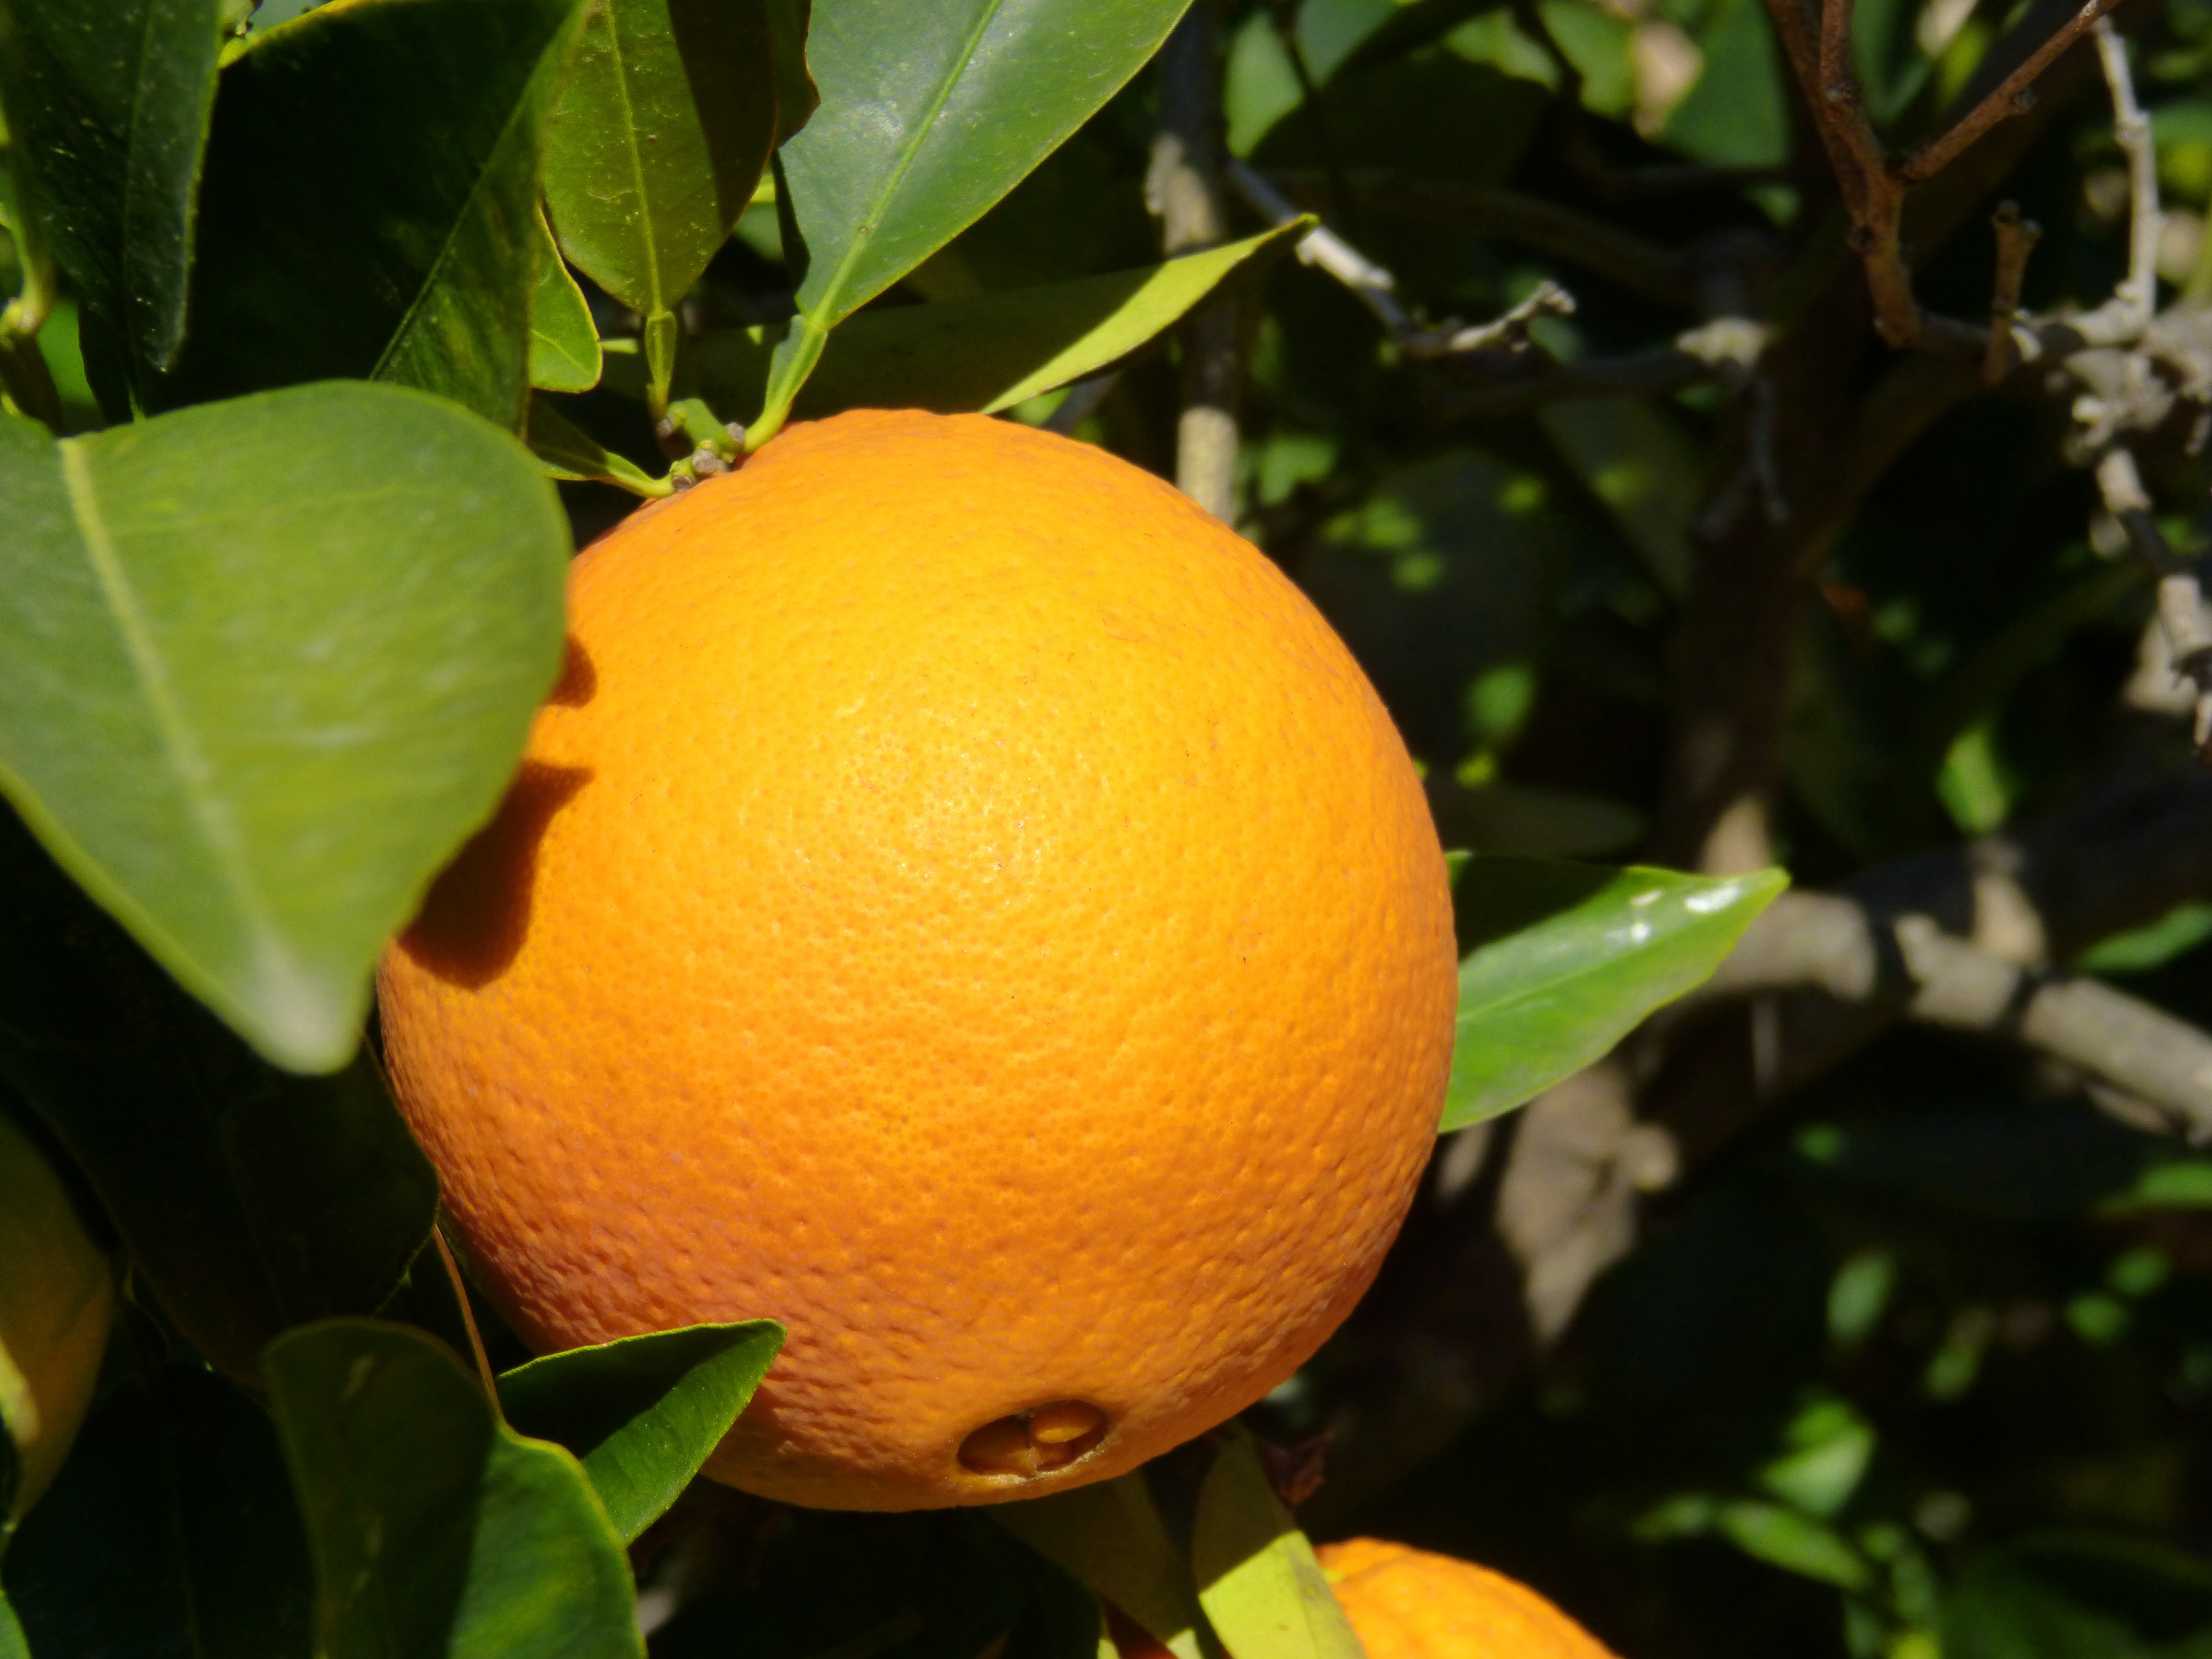
tree, plant, fruit, flower, orange, food, produce, yellow, flora, tangerine, naranjo, citron, citrus, flowering plant, bitter orange, mandarin orange, land plant, tangelo, yuzu